Culture of Bolivia

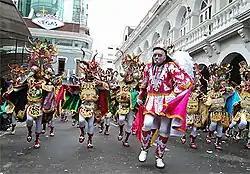
The "Diablada" dance primeval, typical and main of Carnival of Oruro a Masterpiece of the Oral and Intangible Heritage of Humanity since 2001 in Bolivia ("Image: Fraternidad Artística y Cultural "La Diablada"").

Bolivia is a country in South America, bordered by Brazil to the north and east, Paraguay and Argentina to the south, Chile to the west, and Peru to the west.